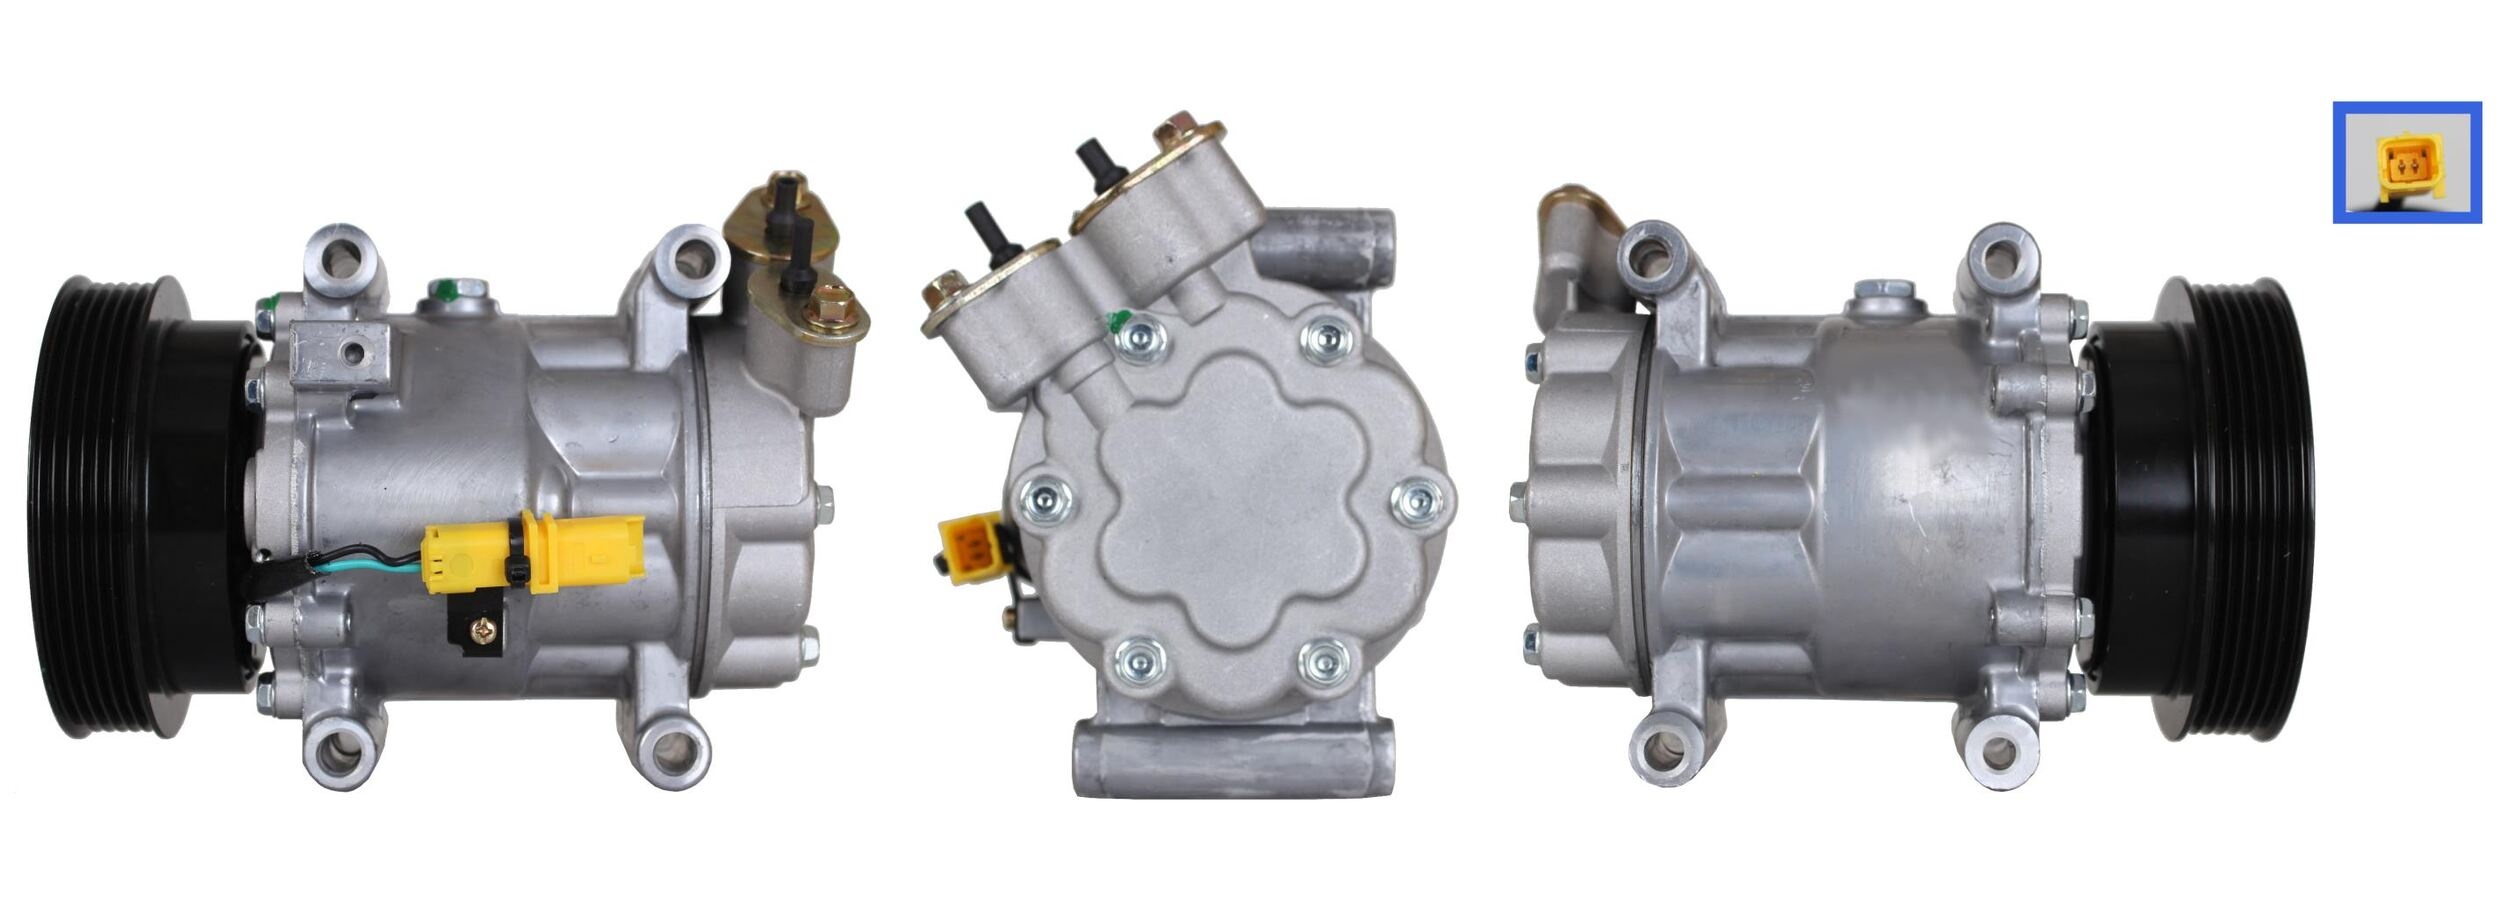
4DI630 ΣΥΜΠΙΕΣΤΗΣ ΚΛΙΜΑΤΙΣΜΟΥ (ΚΟΜΠΡΕΣΕΡ A/C) ΓΙΑ NISSAN
.toggle-container { margin-bottom: 20px; /* Αυξήθηκε το κενό μεταξύ των κατηγοριών */ } .toggle-label { display: block; font-weight: bold; background: #4180E9; /* Μπλε από το logo */ color: white; /* Λευκό κείμενο */ padding: 10px; border-radius: 5px; } .toggle-content { padding: 10px; border-radius: 5px; margin-top: 5px; background: #FFFFFF; /* Λευκό φόντο */ border: 1px solid #4180E9; /* Μπλε περίγραμμα */ } .ΚΡΙΤΗΡΙΑ-box { max-height: none; /* Να φαίνεται όλο το περιεχόμενο */ } .larger-box { max-height: 300px; /* Αυξήθηκε το ύψος για τα υπόλοιπα κουτιά */ overflow-y: auto; /* Ενεργοποίηση scroll μόνο αν χρειάζεται */ } ΚΡΙΤΗΡΙΑ : Περιορισμός κατασκευαστή SANDEN SD6V12 Τύπος στερέωσης 3-Σημείων Διάμ. τροχαλίας ιμάντα-Ø [mm] 125 Χωρητικότητα λαδιού [ml] 135 Πλήθος εγκοπών 6 Ψυκτικό υγρό R 134a Καθαρό βάρος[kg] 6,5 ΜΟΝΤΕΛΑ: Nissan Micra 2003-2010 III K12 1.5 dCi 1461cc 48KW 65HP K9K 704 Nissan Micra 2003-2010 III K12 1.5 dCi 1461cc 60KW 82HP K9K 722 ΑΝΤΙΣΤΟΙΧΙΕΣ: SOLDATOS COOLING 4DI630 Airstal 10-0523 DRI 700511137 LUCAS ACP01236 LUCAS ELECTRICAL ACP01236 MEAT & DORIA K11360 RE-EX 505-01139 SANDEN SD6V12-1445A TMI AC01139 Airstal 100523 REEX 50501139 SANDEN SD6V121445A ΑΡΙΘΜΟΙ OEM: NISSAN 27630-00QAP NISSAN 2763000QAP NISSAN 8200220924
Brand: SOLDATOS COOLING
Category: Vehicles & Parts > Vehicle Parts & Accessories > Motor Vehicle Parts > Motor Vehicle Climate Control